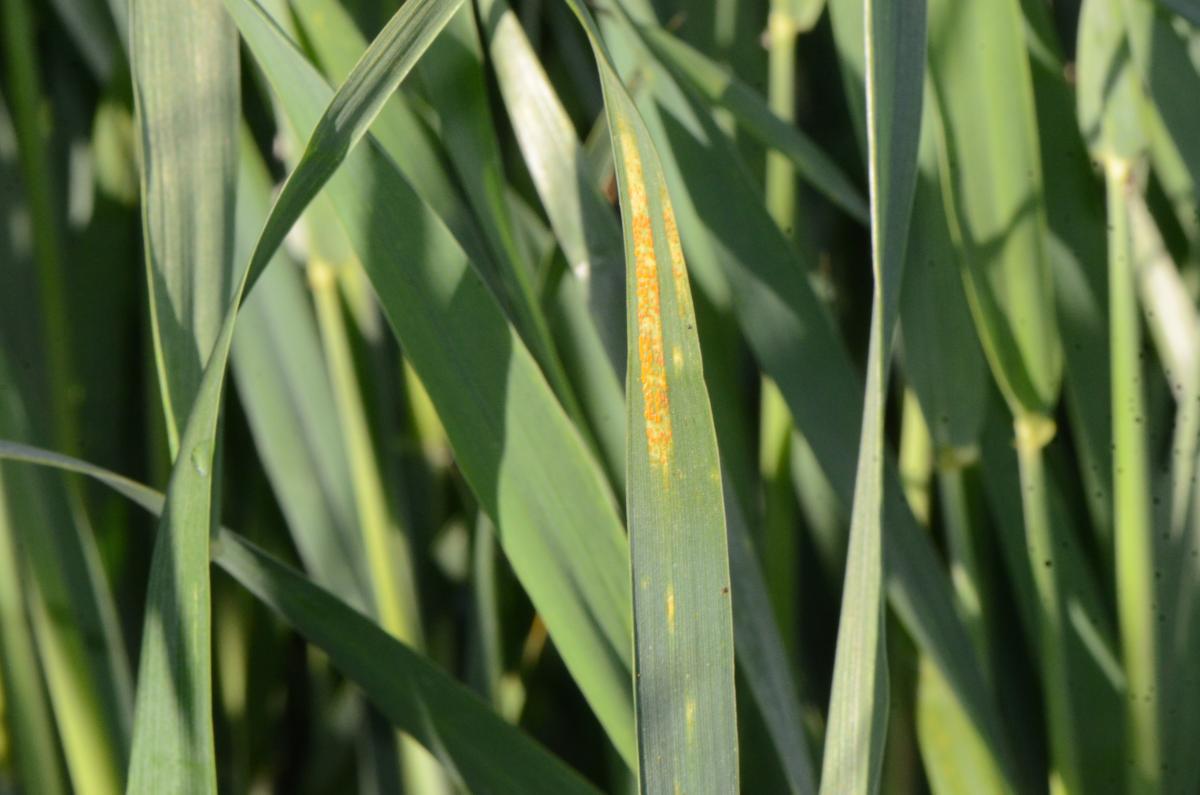
Plant: Wheat
Disease: wheat stripe rust